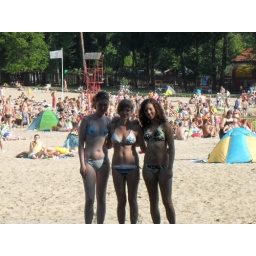
at the beach by natalias house